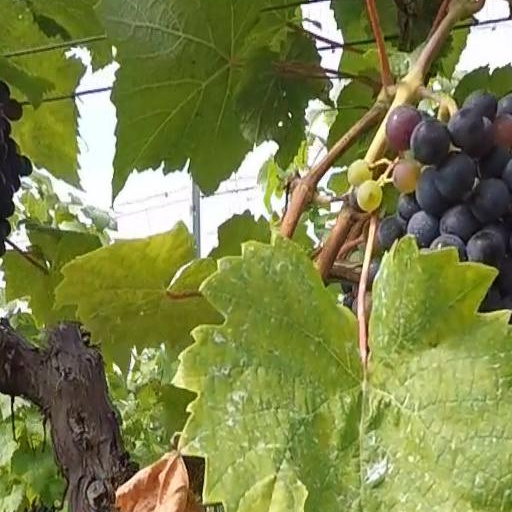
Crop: grape